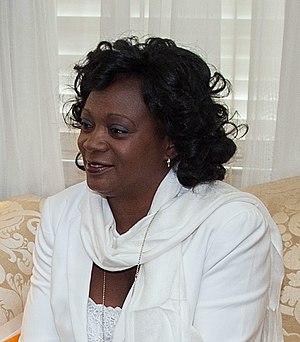
Berta de los Angeles Soler Fernandez est une dissidente cubaine. Elle est dirigeante des Dames en blanc un groupe composé à l'origine des femmes et des proches de prisonniers politiques qui ont protesté en leur nom et qui depuis 2011 s'est transformé en un groupe de défense des droits humains plus général ouvert aux femmes cubaines. Elle a assumé le leadership après le décès de la fondatrice du groupe, Laura Pollán.